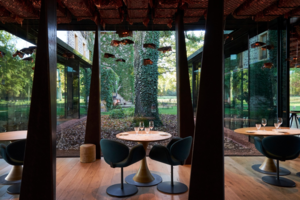
Le bois sans feuilles
Troisgros est une entreprise de restauration et d'hôtellerie française dont l'établissement principal est situé à Ouches dans la Loire, en région Auvergne-Rhône-Alpes.